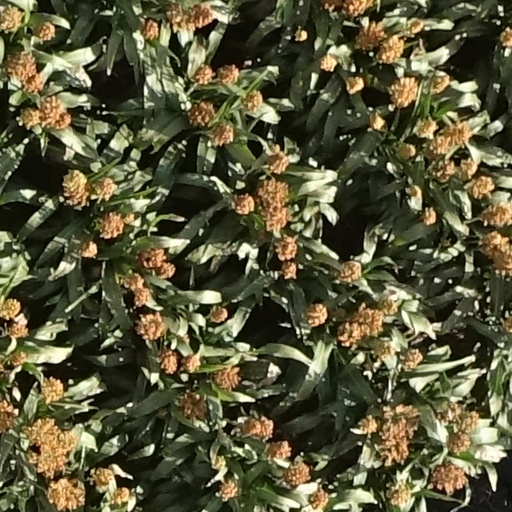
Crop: sorghum